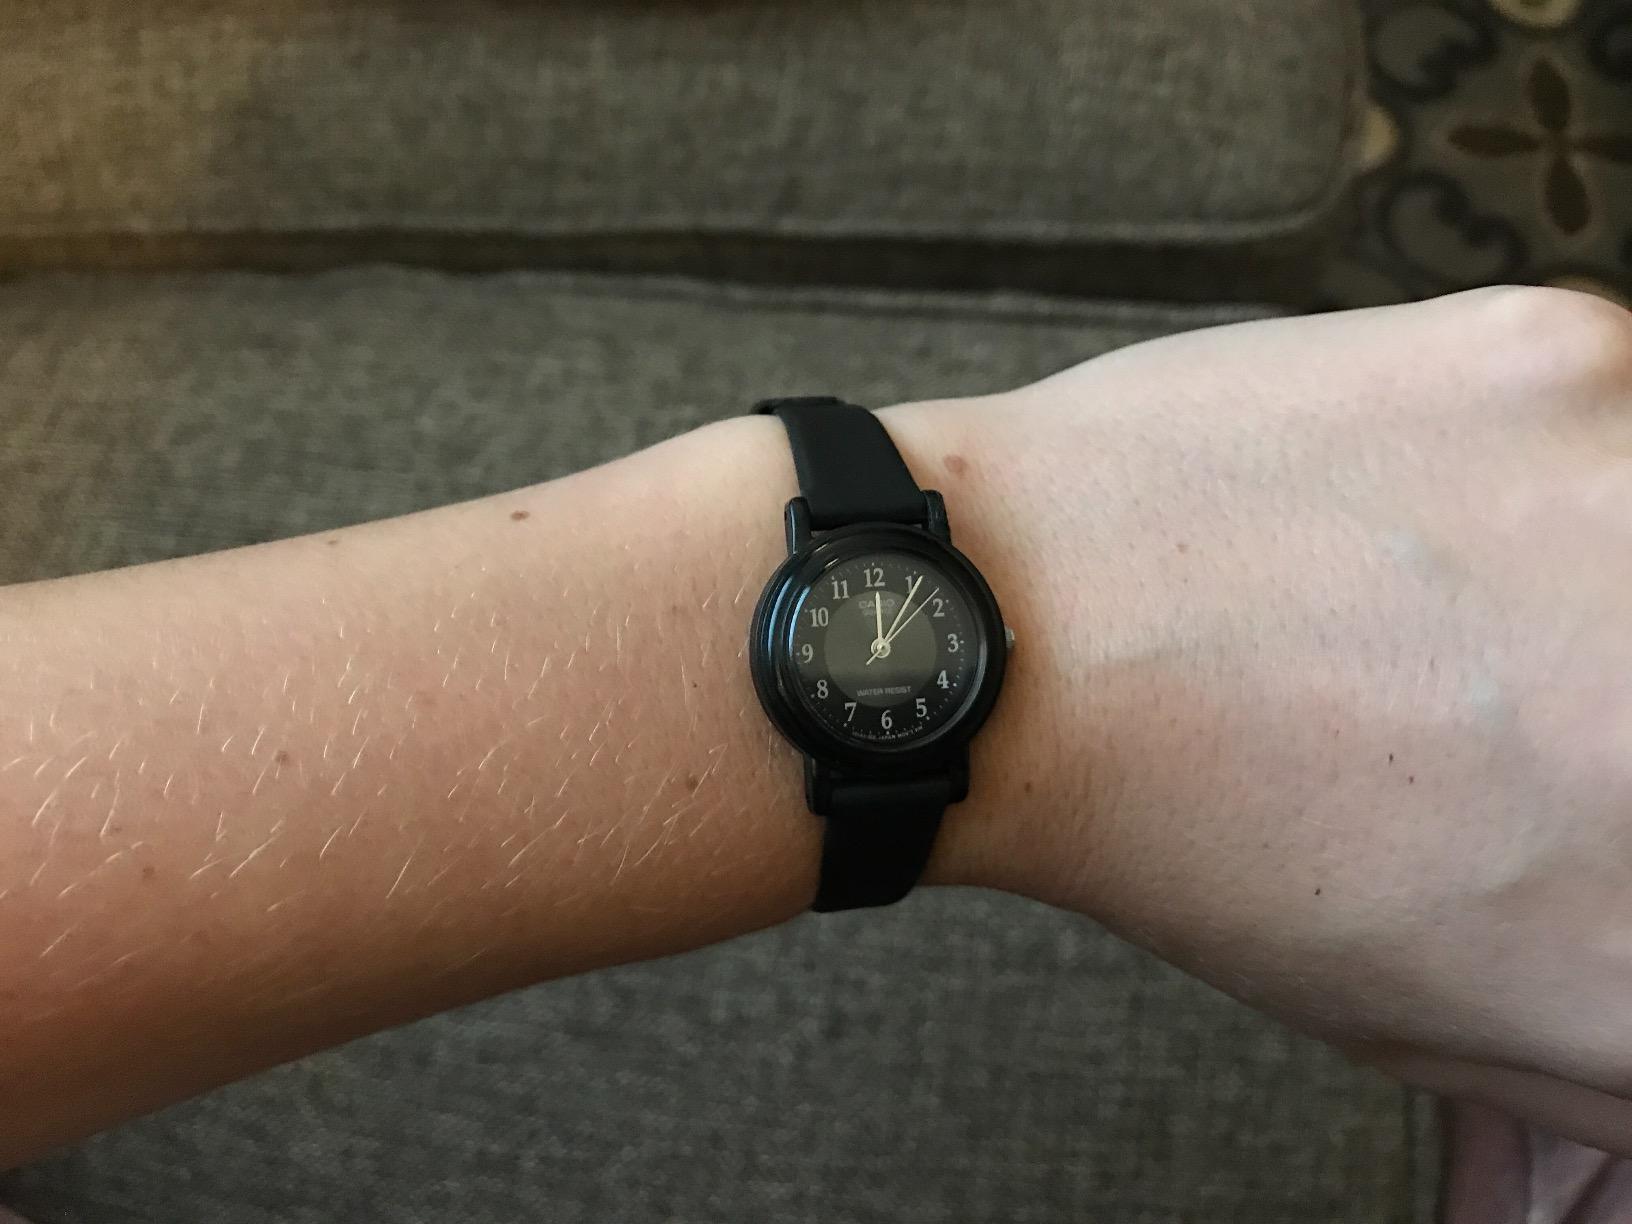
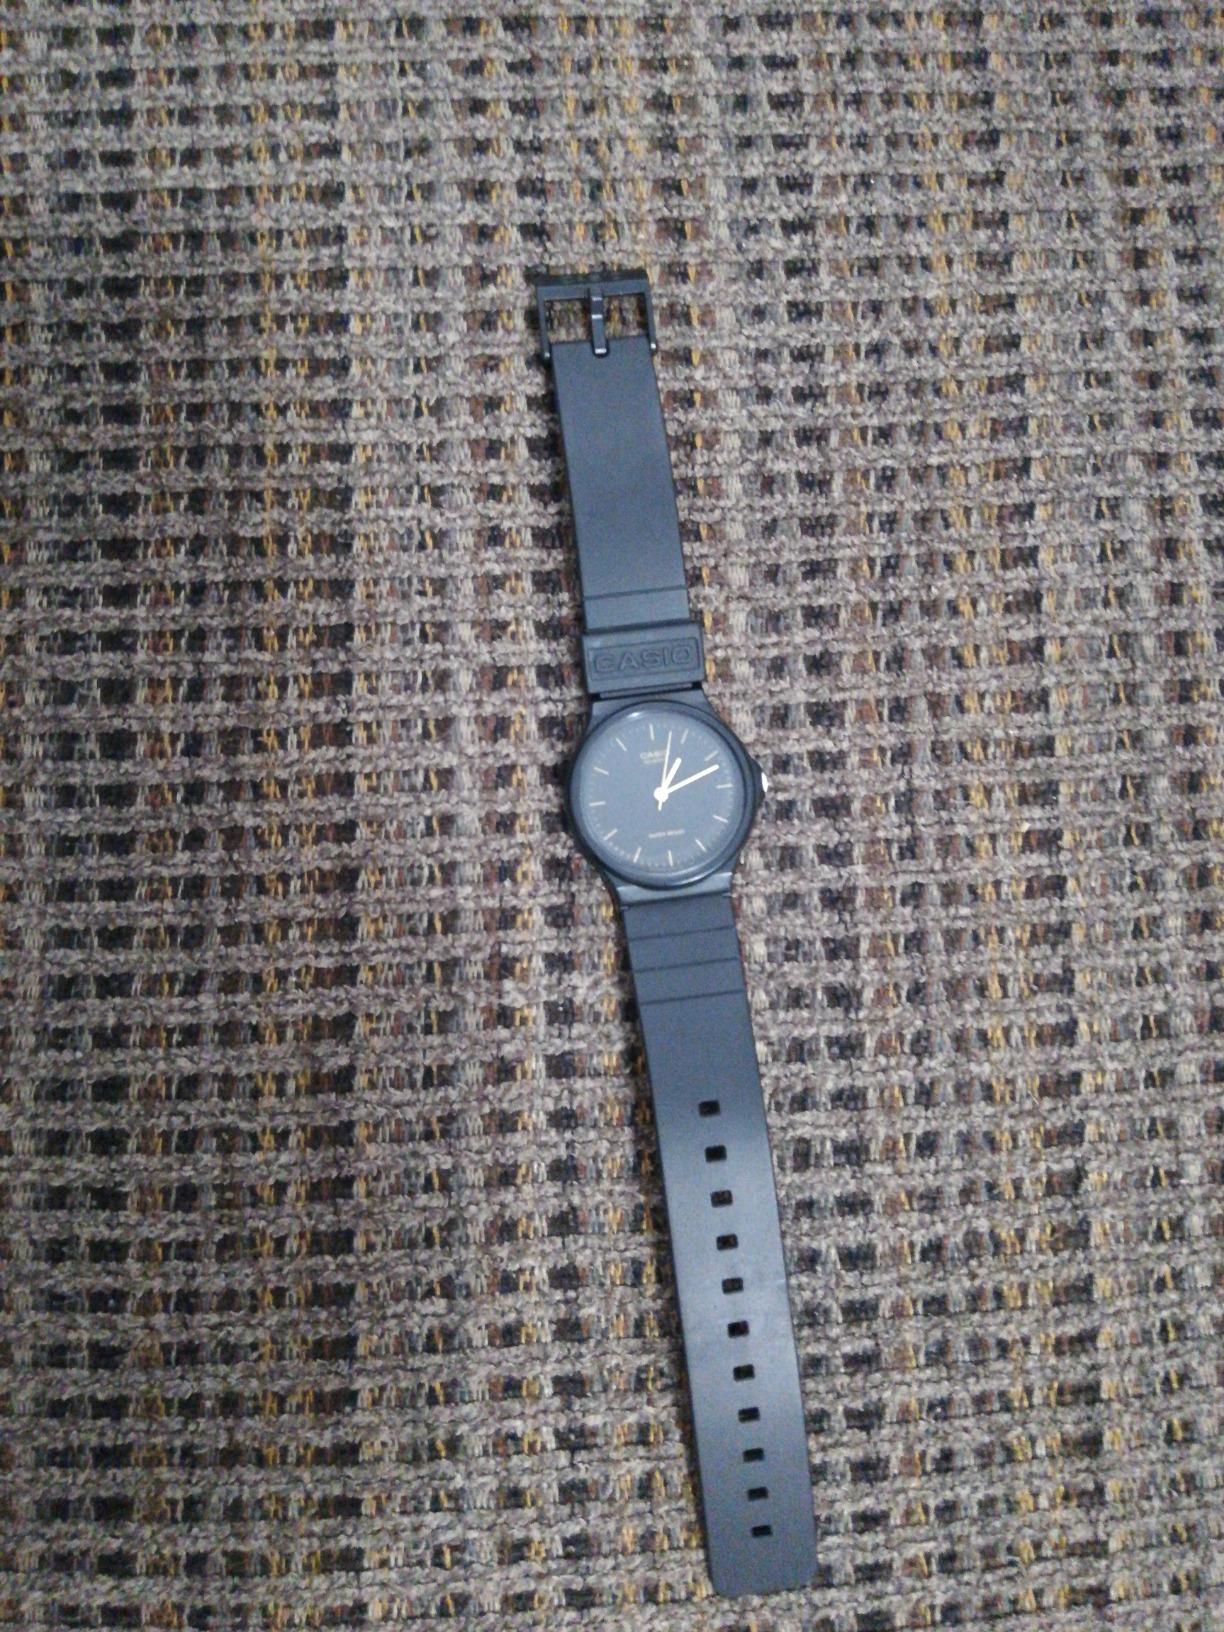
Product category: accessories_watch
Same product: no